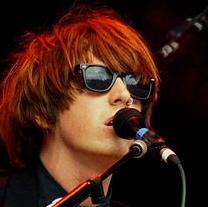
Age: 25